Erik Gustafsson (ice hockey, born 1992)

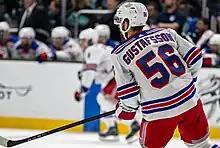
Gustafsson playing with the New York Rangers in 2023

Gustafsson began the 2017–18 season with Chicago's American Hockey League (AHL) affiliate, the Rockford IceHogs, but was recalled to the NHL on 9 January 2018. He recorded his first NHL goal and added an assist in a 7–3 loss to the New York Islanders on 20 January. On 6 March, Gustafsson signed a two-year contract extension with Chicago.